1944 Auckland Rugby League season

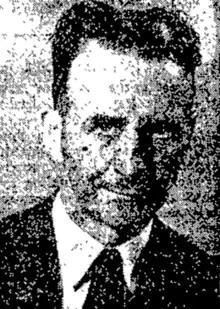
Referee, Stuart Billman

Newton Rangers were being coached by Puti Tipene Watene. Moana Herewini was the coach of the Point Chevalier side. There was some controversy as W.L. Werohia played for Manukau despite having signed on from the South Auckland league with the Newton club. He appeared before the board of control midweek stating that he had thought that his uncle Pita Ririnui would be playing with Newton and later found out that he would play with Manukau, and he wished to now play there instead. He was later given permission to play for Manukau. There was no individual scoring reported from the match at Grey Lynn Park between Richmond and Marist.